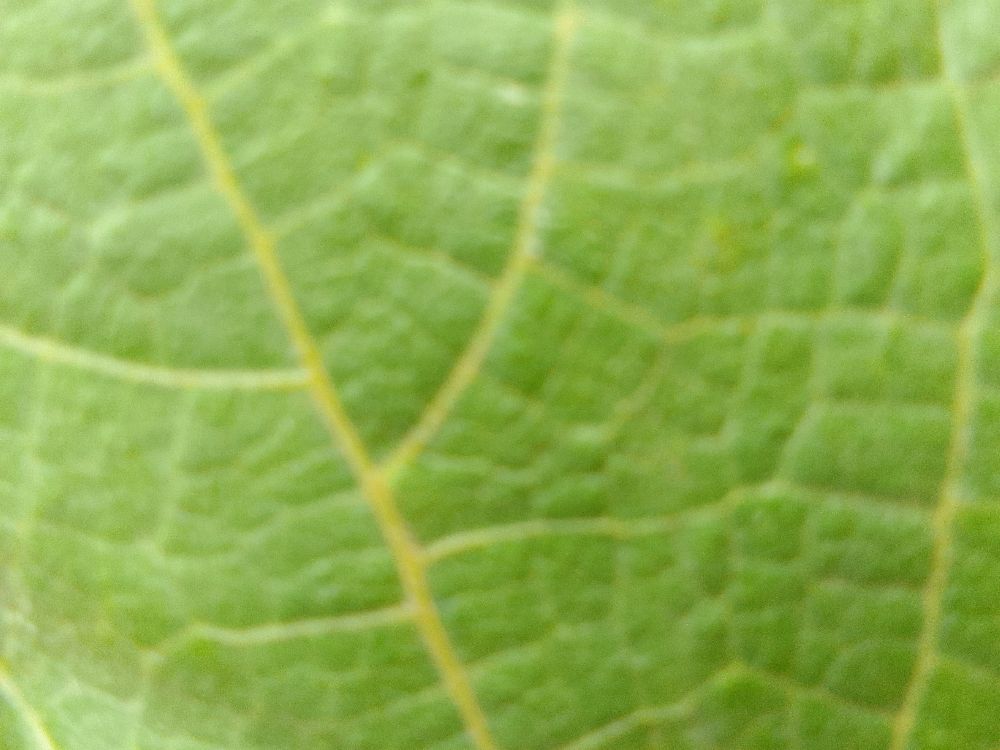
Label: healthy